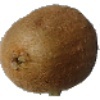
Label: Kiwi 1